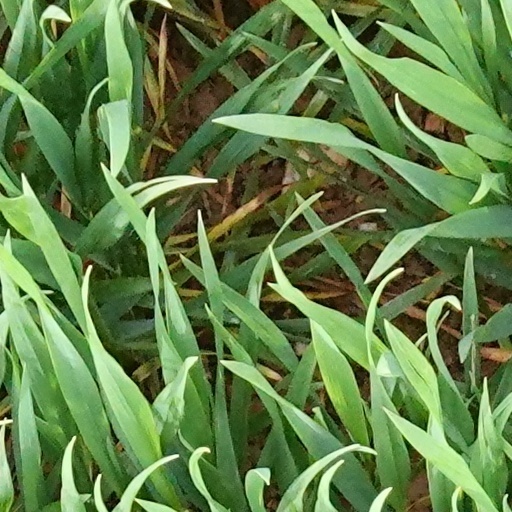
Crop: wheat